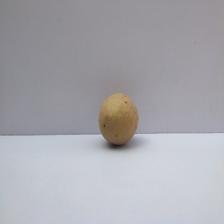
Size: Small